Oppikoppi

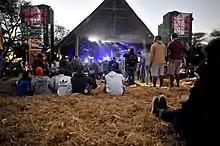
Waiting for the music.

The festival hosts a wide array of acts, with artists being booked from genres including, but not limited to: rock, hip hop, hardcore, punk, ska, folk, blues, drum 'n bass, big beats, funk, kwaito, jazz, traditional, world music, metal, indie and other genres.